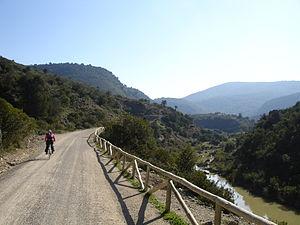
Le Guadalete un fleuve espagnol de la côte atlantique dans la province d'Andalousie.